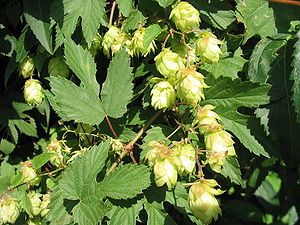
Rosen-ordenen / Galleri
hamp-familien, her: humle.
Rosen-ordenen er en stor orden med mange familier. Her nævnes dog kun de, som har arter, der kan overleve i Danmark.